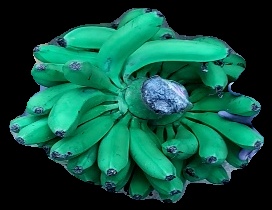
Variety: pachbale
Grade: grade1